Okolona Colored High School Gymnasium

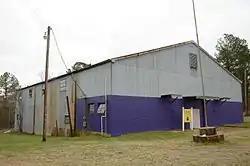

The Okolona Colored High School Gymnasium is a historic academic athletic building at 767 Layne Street in Okolona, Arkansas. It is the only surviving building of a school campus built c. 1950 to provide schooling to local African-American students. The building is a large rectangular structure with no significant stylistic elements. Its walls are primarily corrugated metal, although a portion of the front and sides near the front are composed of clay tile blocks. The campus it was a part of began in 1928 with a modest two-room school building constructed with supported from the Rosenwald Fund, and grew over the years to include vocational and home economics facilities, in addition to a cafeteria and additional classrooms. The gymnasium was designed to serve as a multi-function athletic facility and meeting space for the local African-American community. The Okolona schools were consolidated with those of neighboring Simmons, and all of the other buildings of this campus were demolished in the 1970s and 1980s.